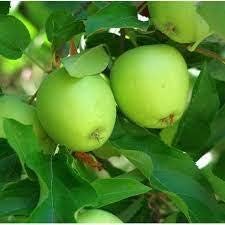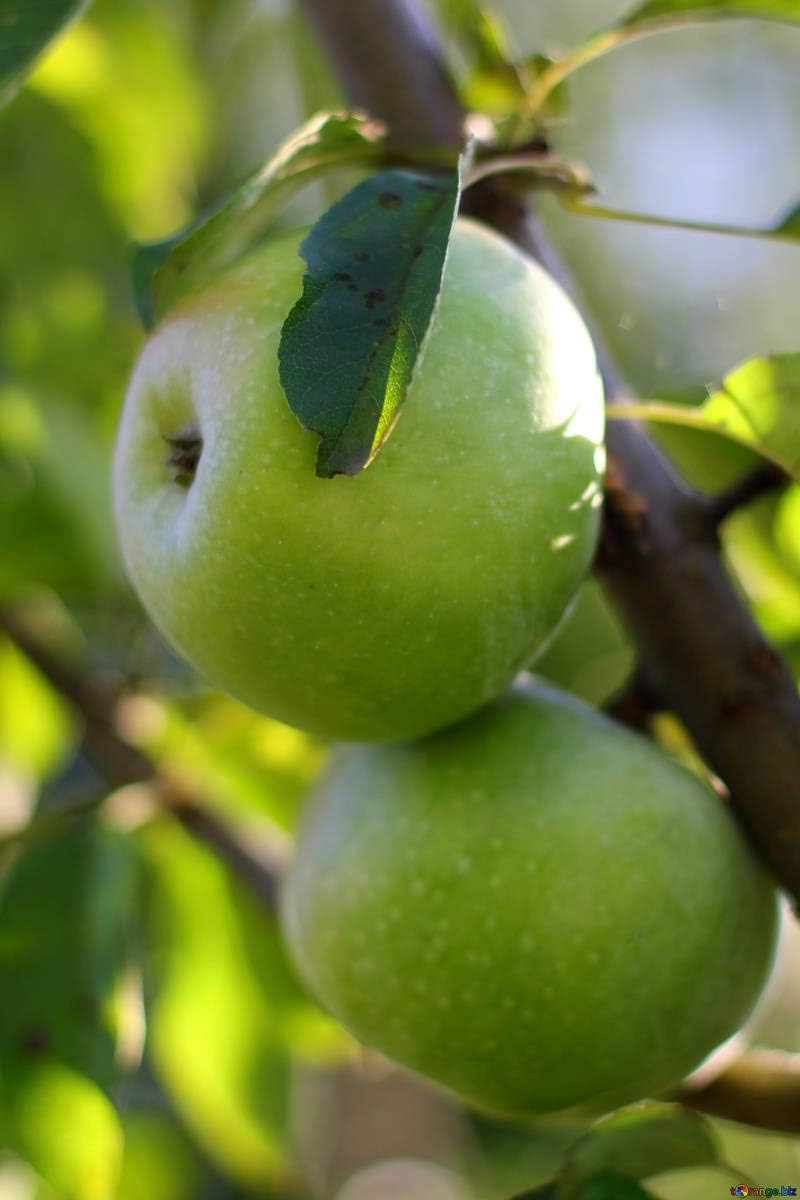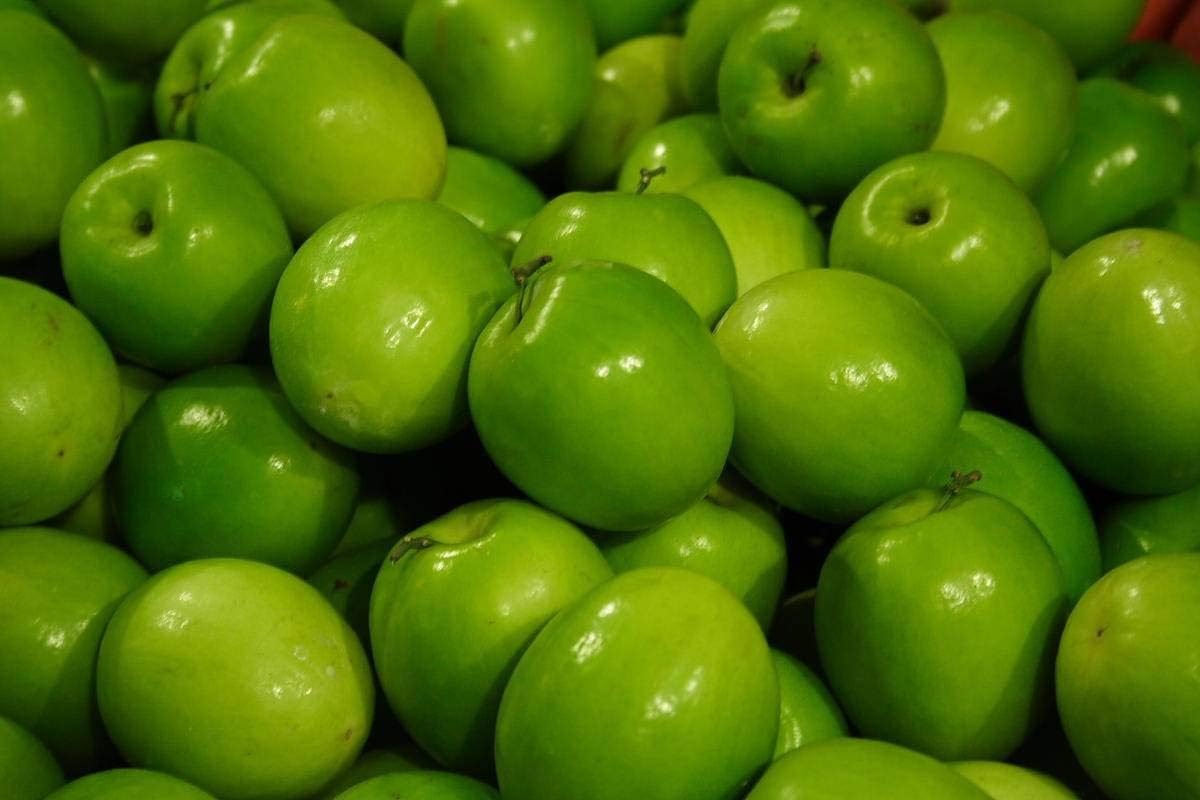
Dwarf Granny Smith Apple Tree - Worlds Most Popular Green Apple and a True Culinary Delight for Baking or Cooking!
Category: Amazon Home
Granny Smith is the most popular green apple in the United States! This vigorous tree is almost sure to outgrow other apple varieties within the first three years of planting. This means that a Granny Smith tree will usually bear fruit sooner than other apples as well! Not to mention that Granny Smith is extremely cold hardy, thriving in places where most apple trees couldn’t survive. The firm, juicy fruit is a bright green color and due to its cold tolerance, the tree has been known to produce apples well into December!
Features: Granny Smith is one of the fastest growing of all apple cultivars! | Granny Smith is very cold hardy, surviving harsh winters where other apple varieties wouldn’t stand a chance. | No apple is more widely used for cooking and baking than Granny Smith! | Granny Smith is both self-pollinating and one of the best pollinators for other apple cultivars. | The apples tend to cling onto a Granny Smith tree instead of falling to the ground, attracting all manner of wildlife throughout the winter.